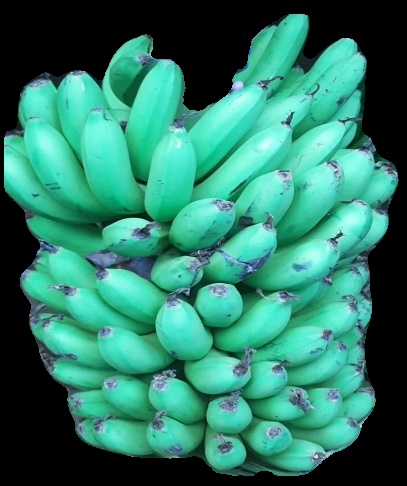
Variety: pachbale
Grade: grade1